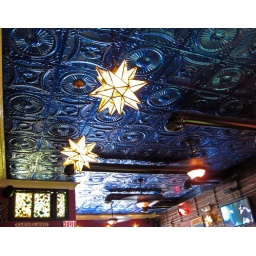
Cool blue tin roof at the restaurant &amp;quot;Melt Bar &amp;amp; Grilled&amp;quot; in Lakewood, Ohio.      Cleveland, Ohio. Vacation, 2010